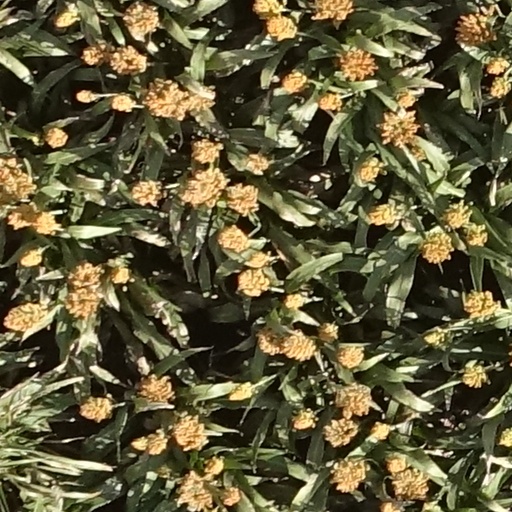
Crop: sorghum